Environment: real
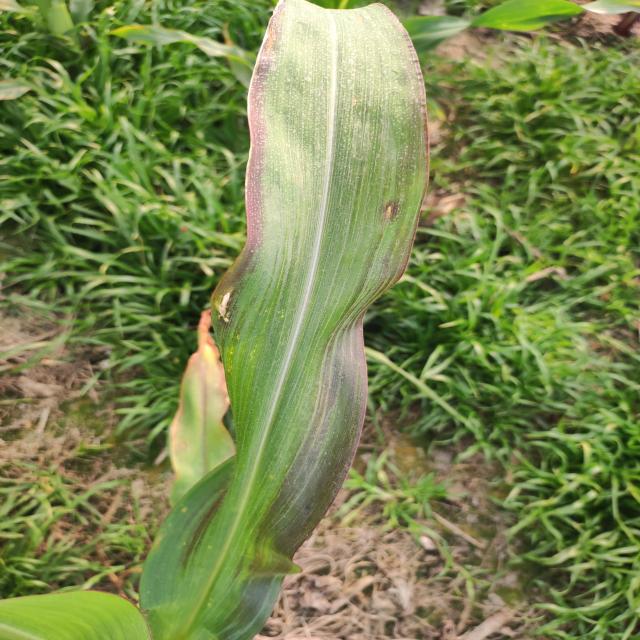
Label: phosphorus_deficiency